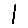
Label: 1